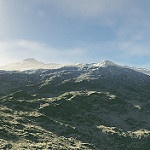
Scene: Outdoor